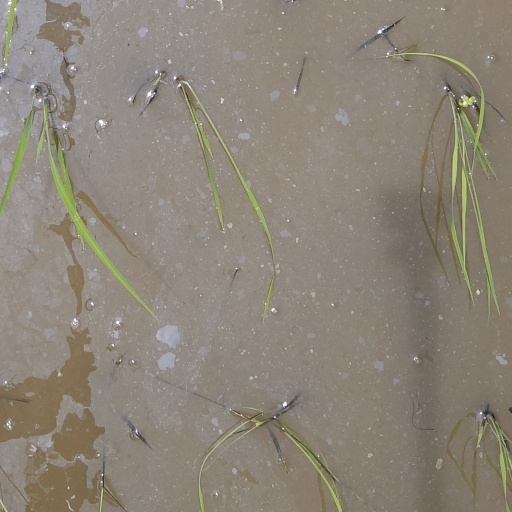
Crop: rice